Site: brandenburg
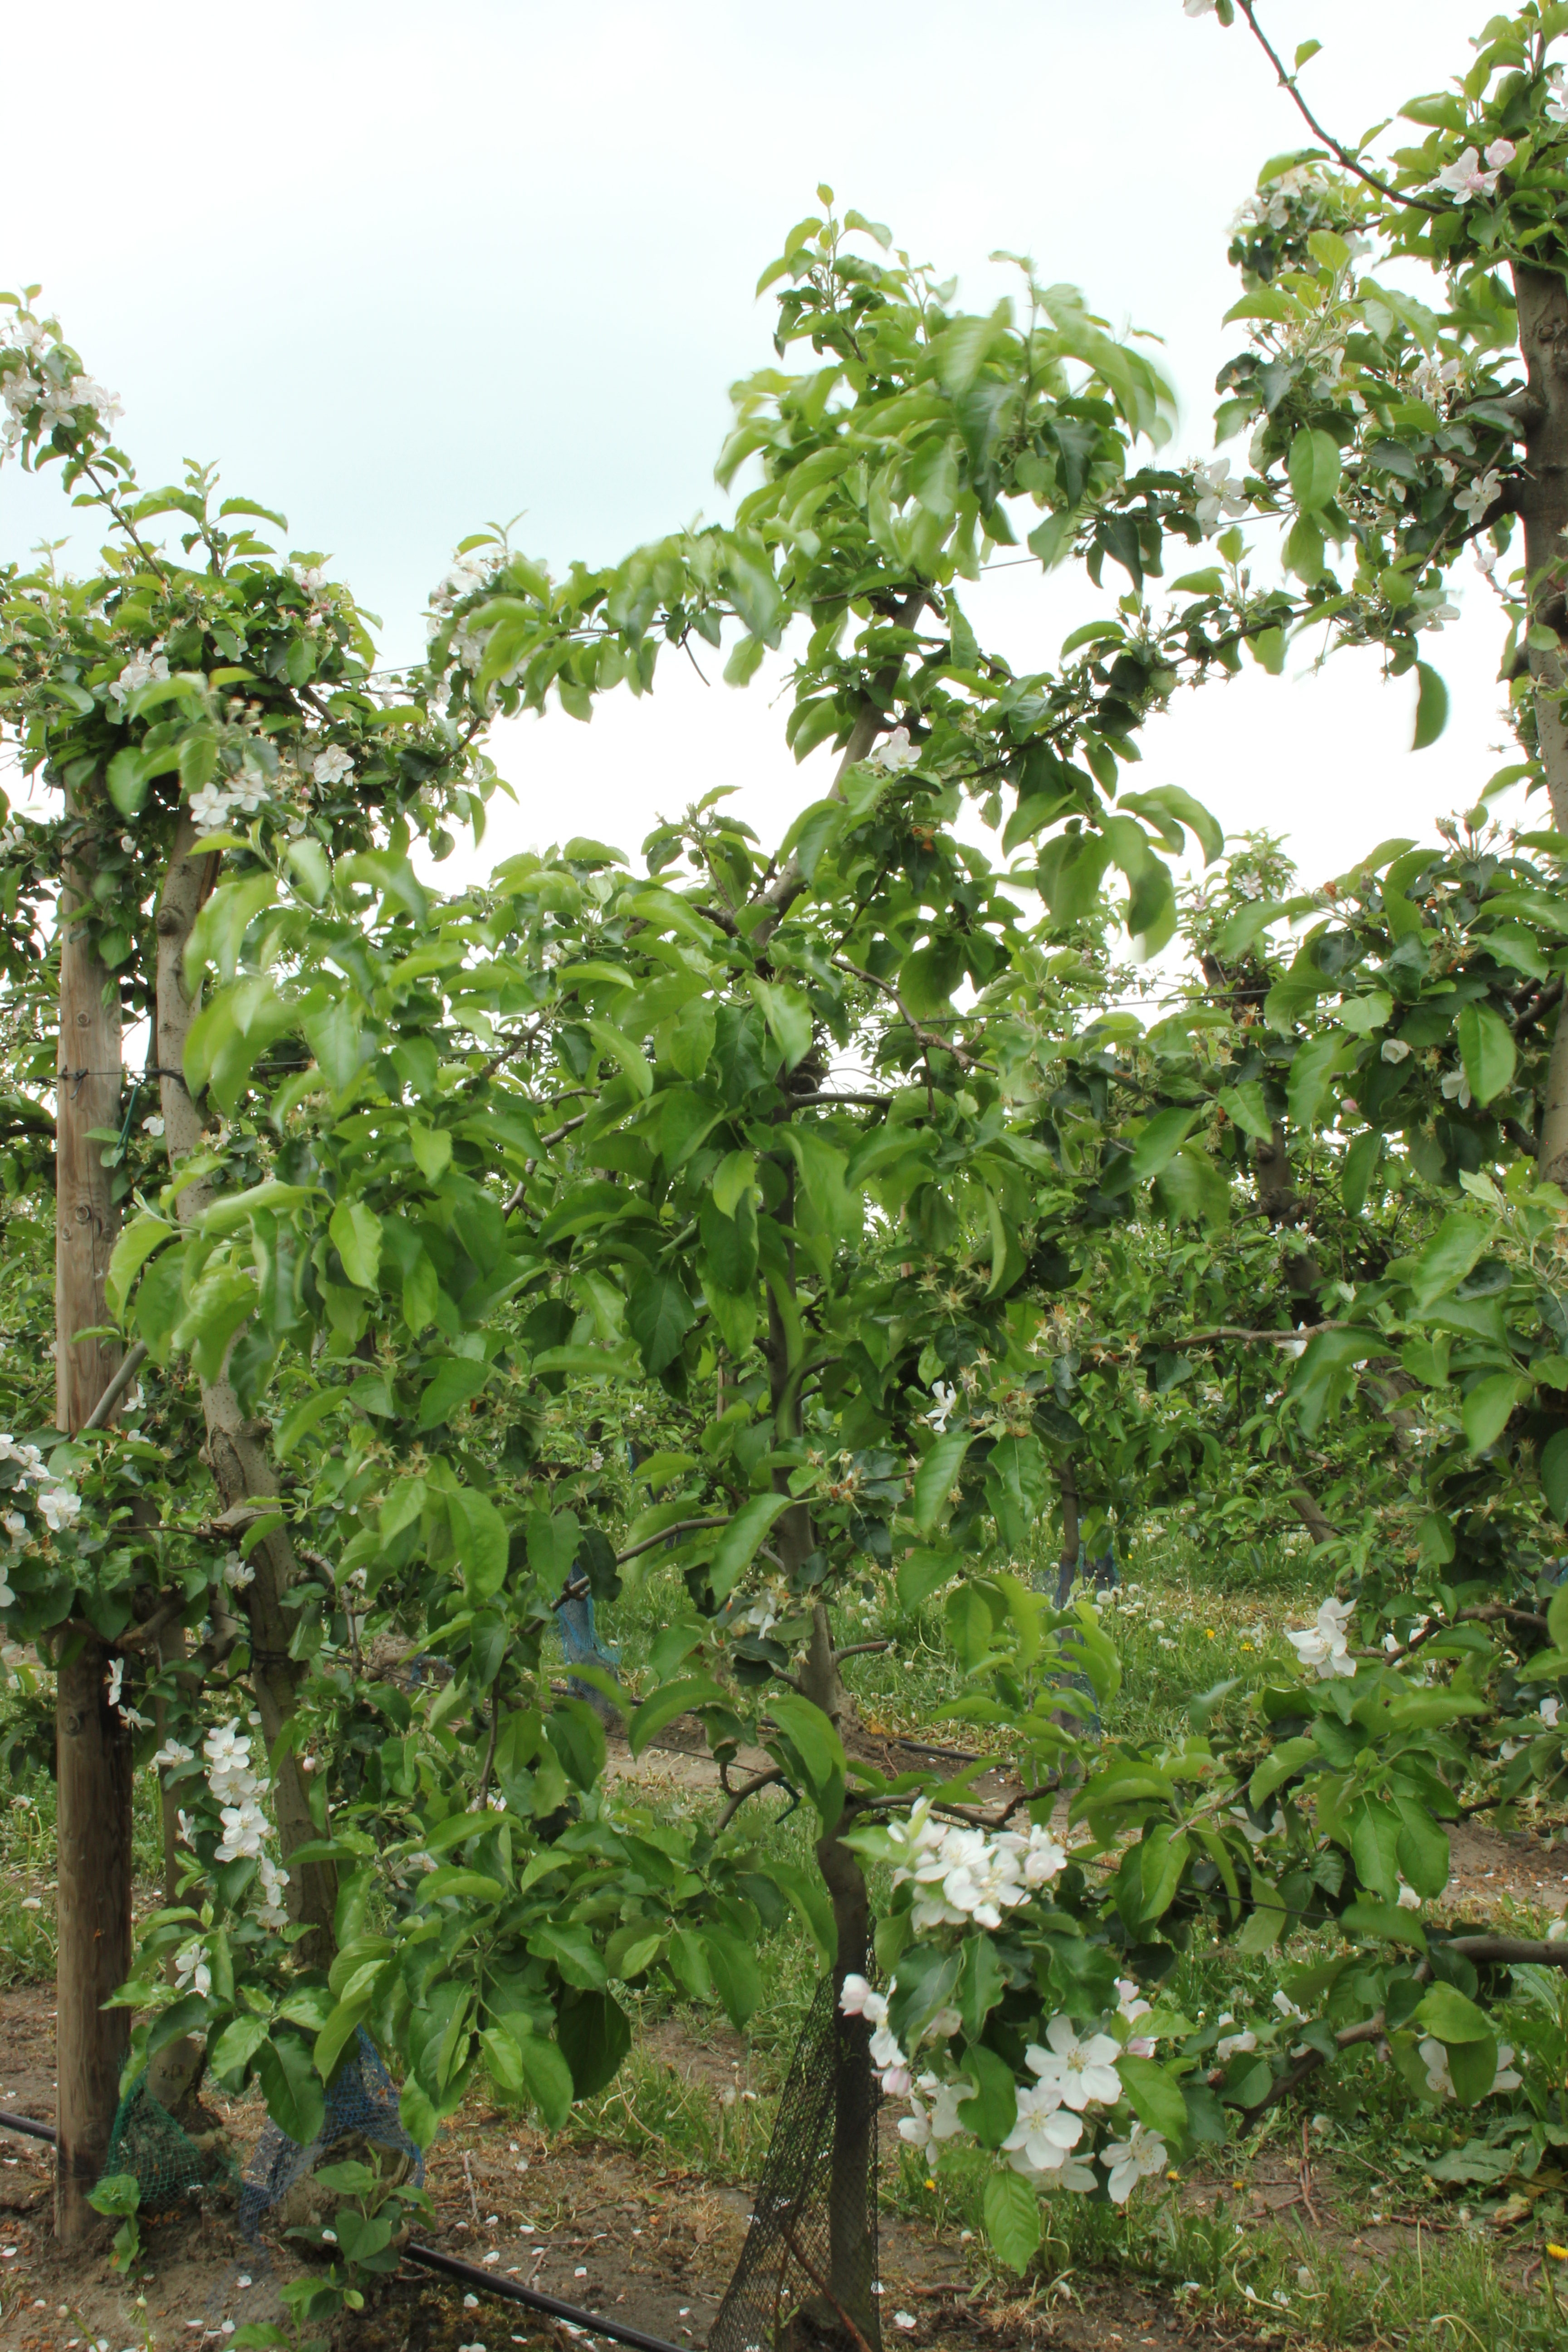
Growth stage (BBCH 67): Flowering